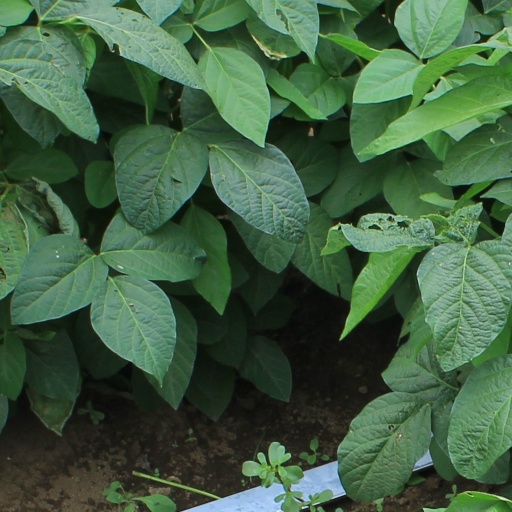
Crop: soybean